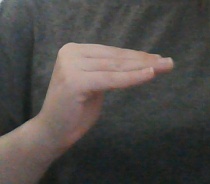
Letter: haa